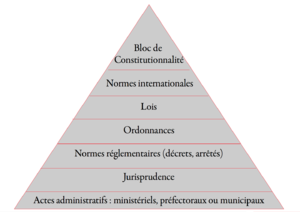
Pyramide de la hiérarchie des normes